My Best Friend's Wife

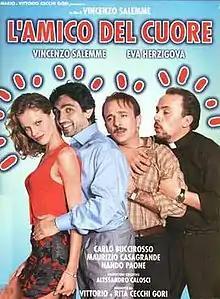

My Best Friend's Wife is a 1998 Italian comedy film written and directed by Vincenzo Salemme.